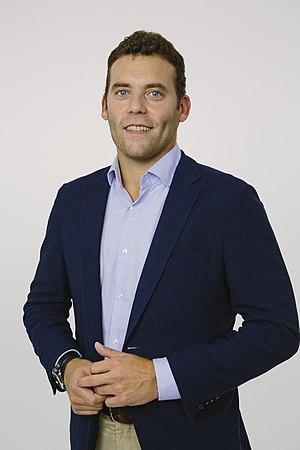
Jesús Carballo Martínez est un gymnaste espagnol.